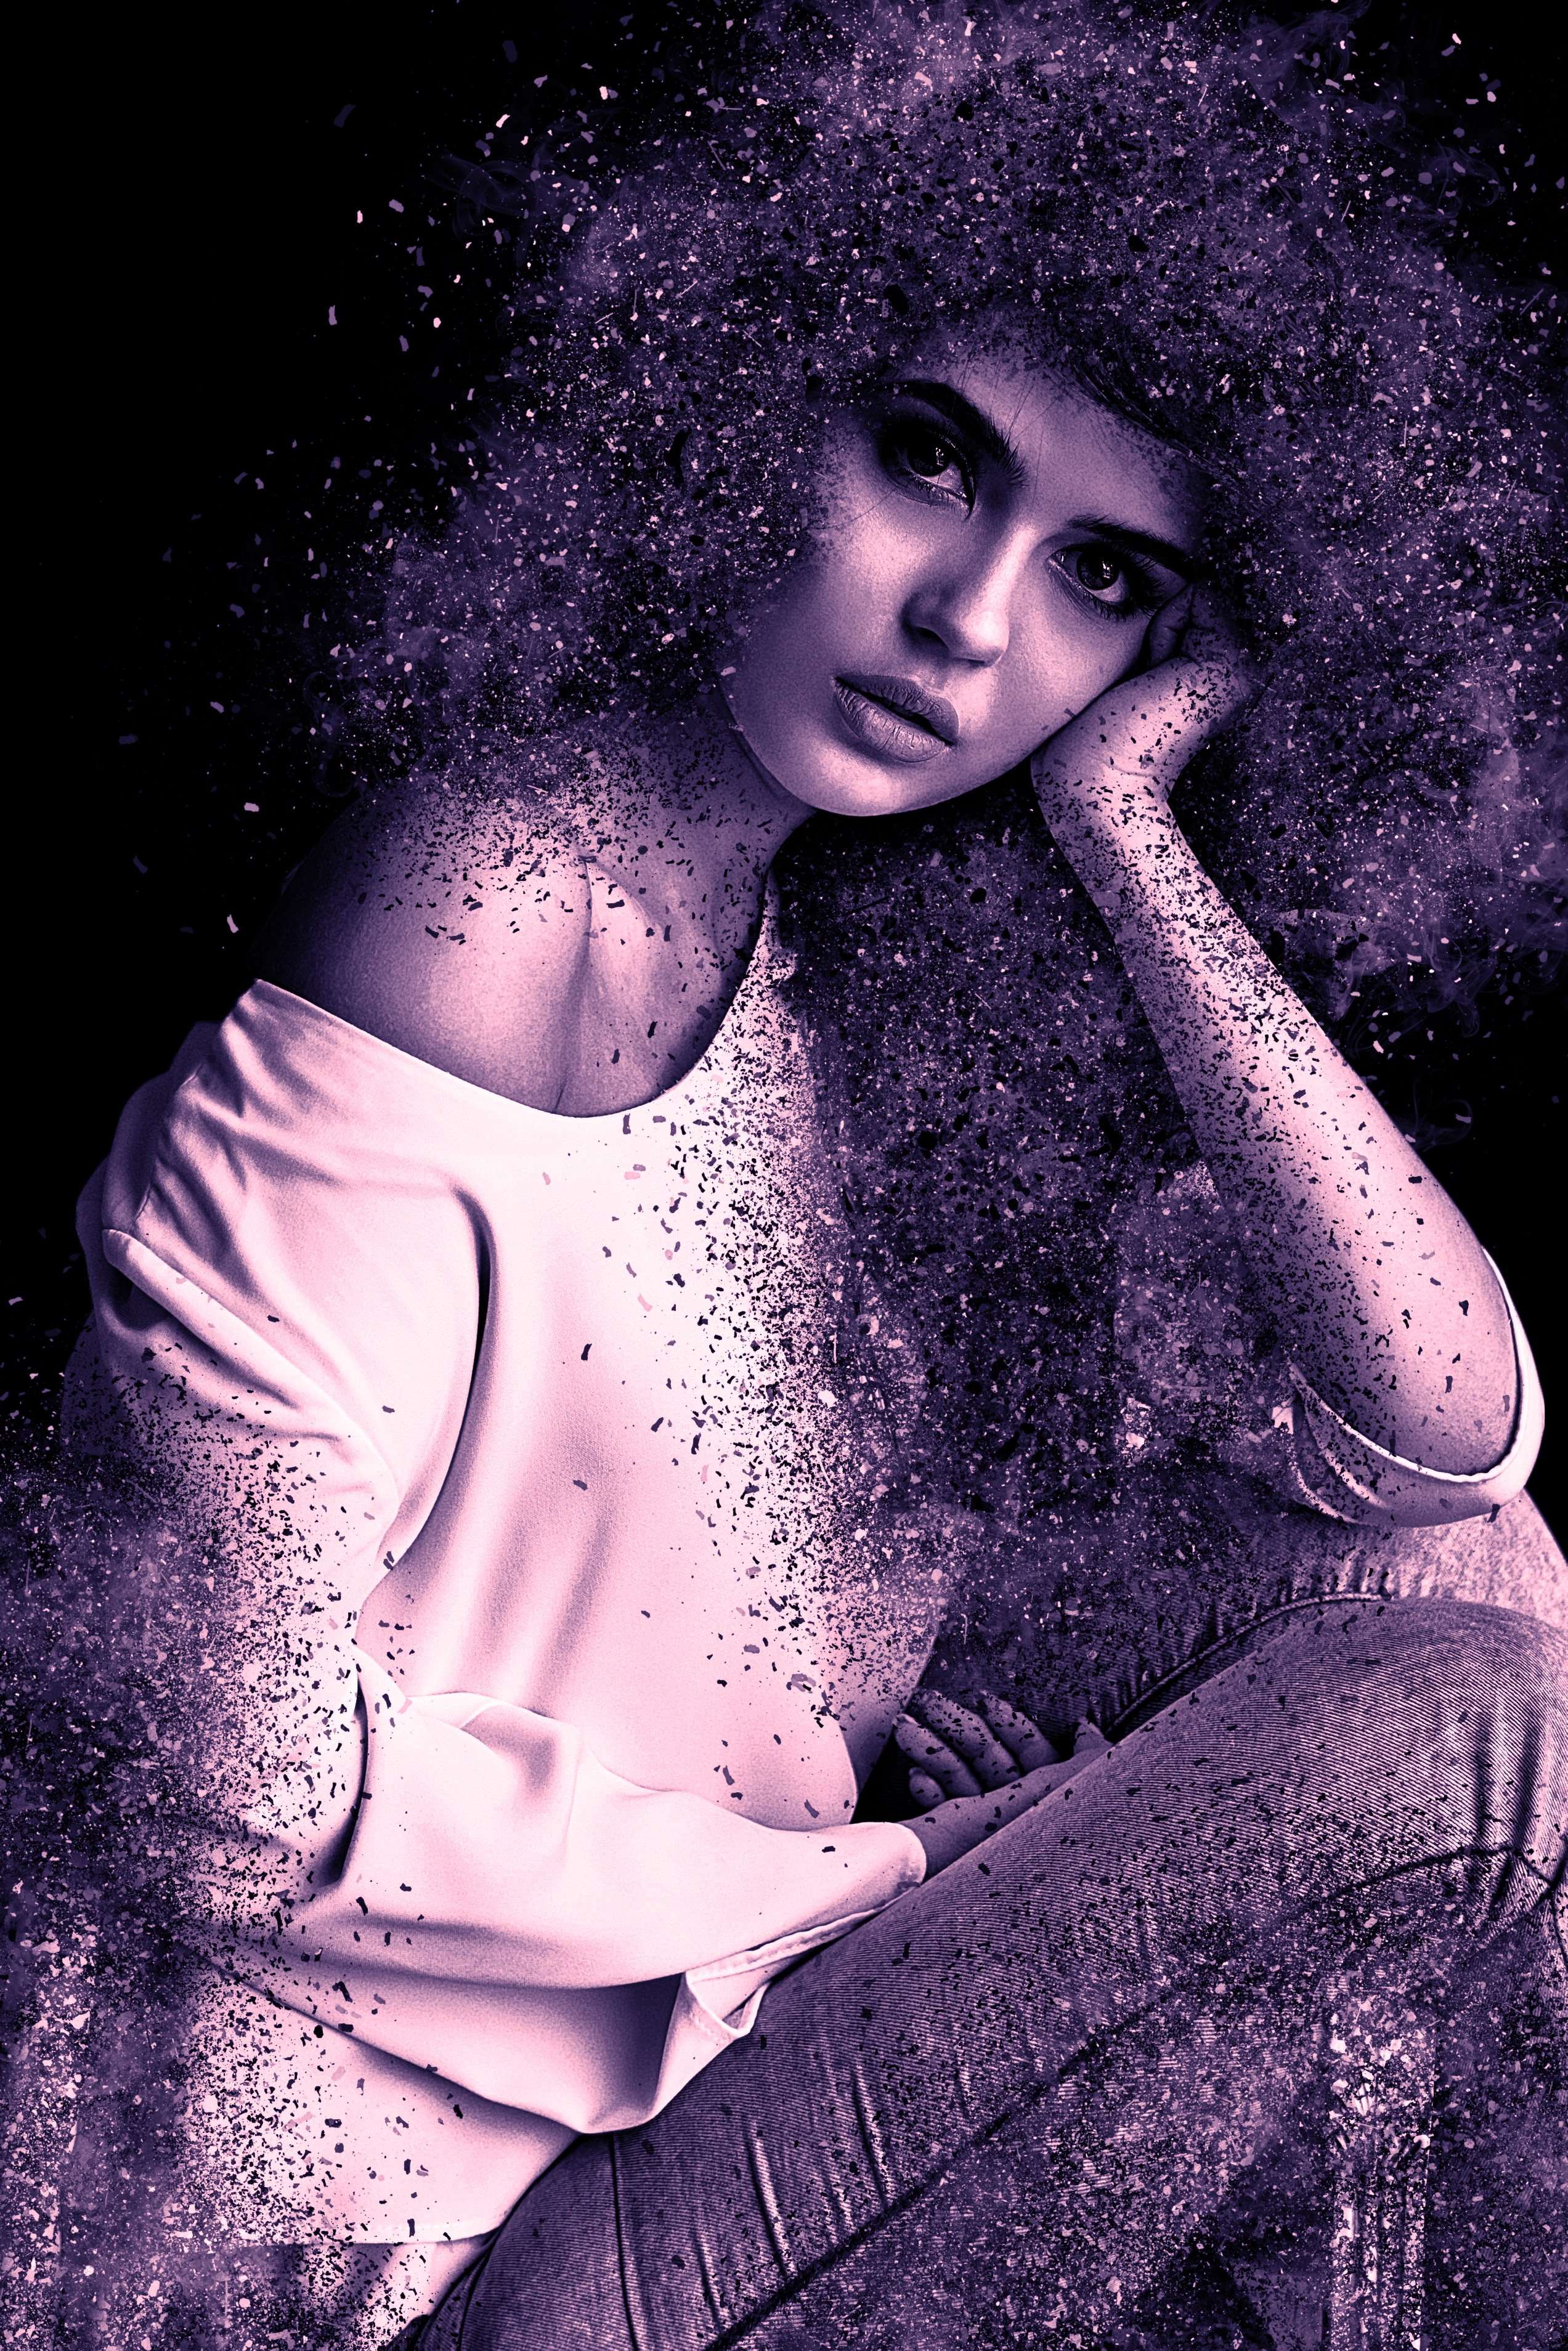
person, girl, woman, hair, purple, portrait, model, young, darkness, fashion, lady, feminine, face, art, shooting, figure, eye, beauty, beautiful, sexy, pretty, slim, slinky, seductive, femininity, erotic, image editing, photo shoot